Tanglewood (Maidens, Virginia)

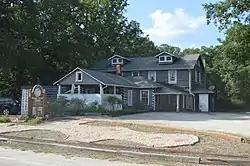
Roadside view

Tanglewood, also known as Tanglewood Ordinary and Tanglewood Tavern, is a historic hotel and tavern located near Maidens, Goochland County, Virginia. The earliest section was built as a gas station in 1929. It is the front one-story projection. A large 2 1/2-story Rustic style log section was added in 1935. The rear addition was built as a restaurant / dance hall on the first floor and living quarters on the upper floors. A two-story "owners" house was built into a hillside behind Tanglewood in about 1950.